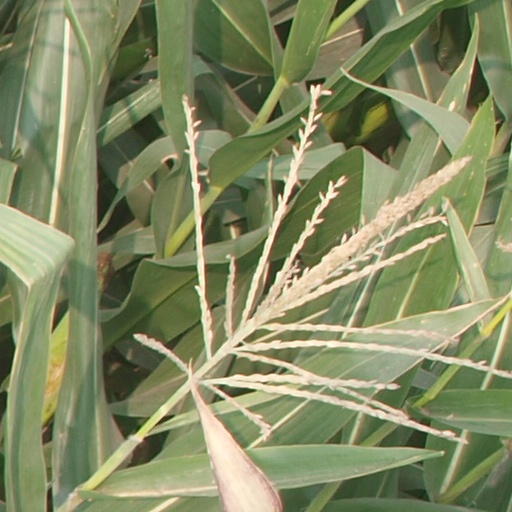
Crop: maize; corn